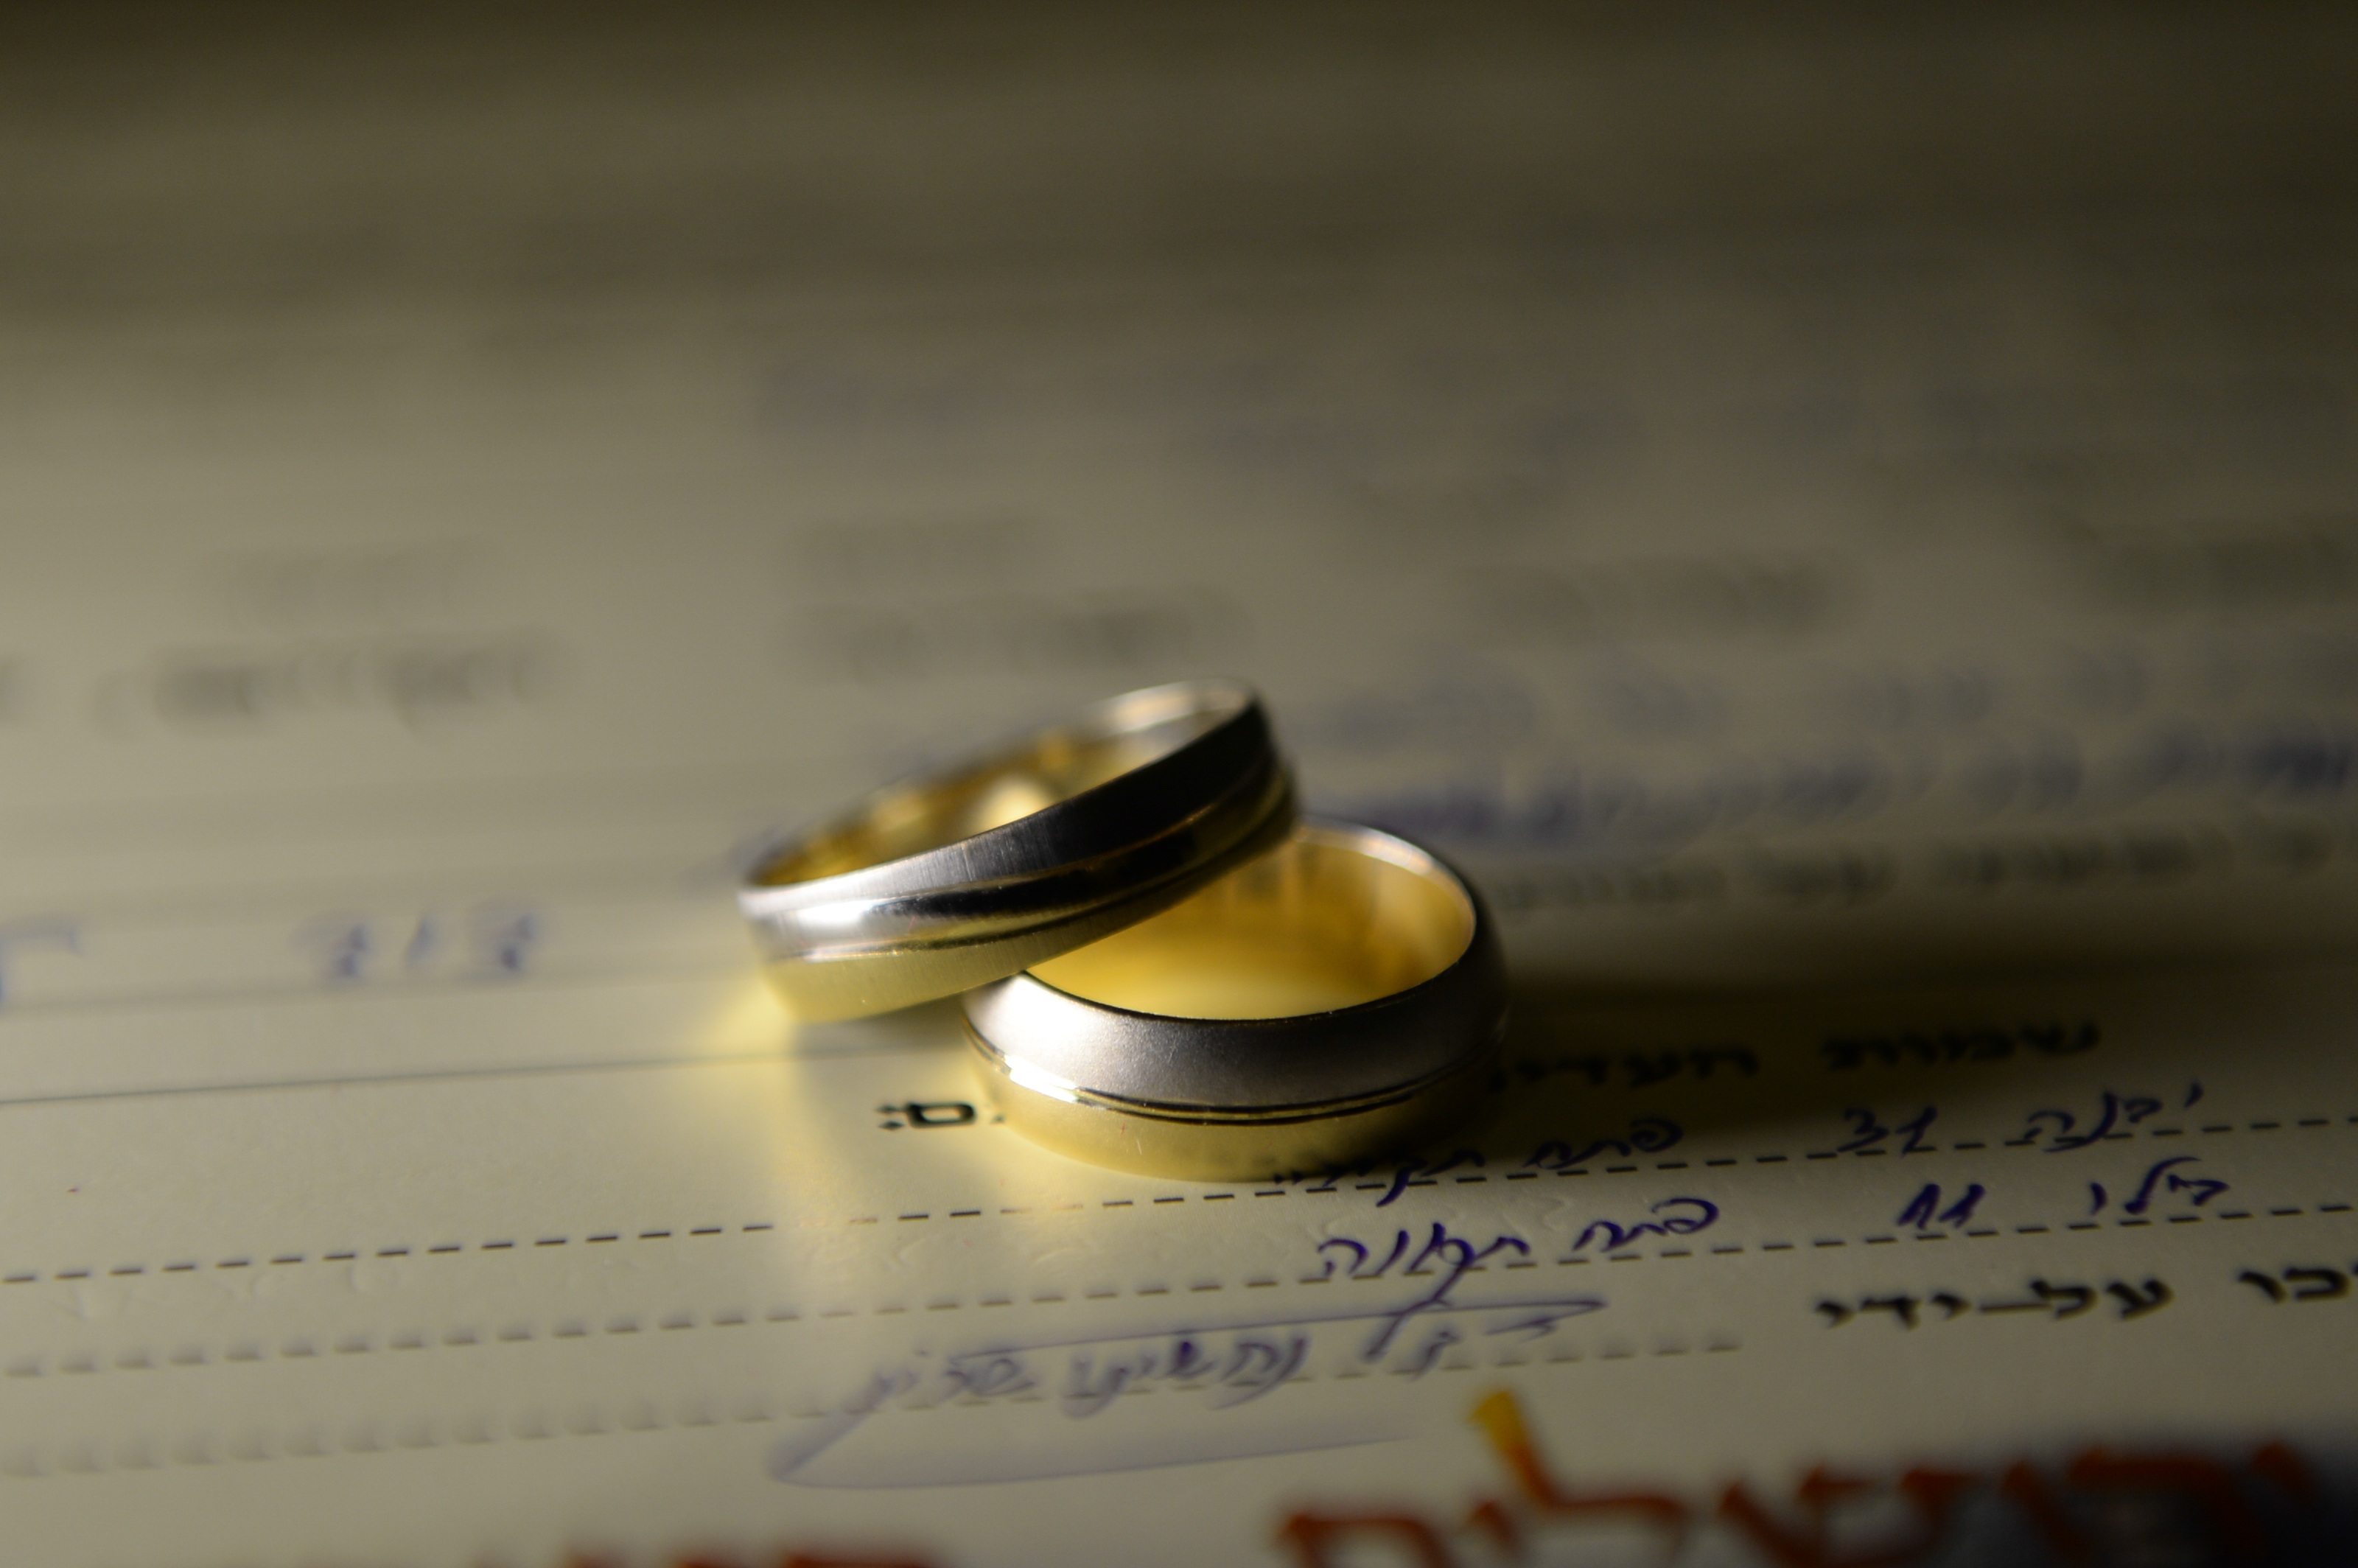
writing, hand, number, golden, wedding, close up, glasses, handwriting, rings, shape, macro photography